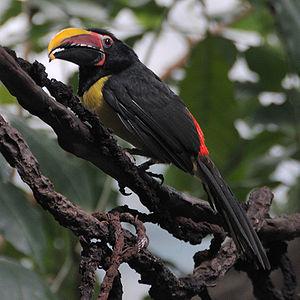
L'Araçari vert est une espèce d'oiseaux de la famille des Ramphastidae.